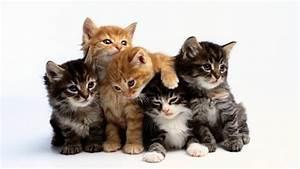
cat